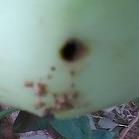
Crop: Tomato
Condition: helicoverpa-armigera-p